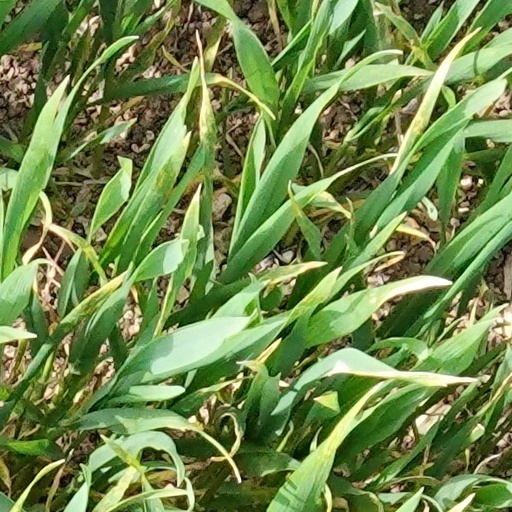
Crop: wheat